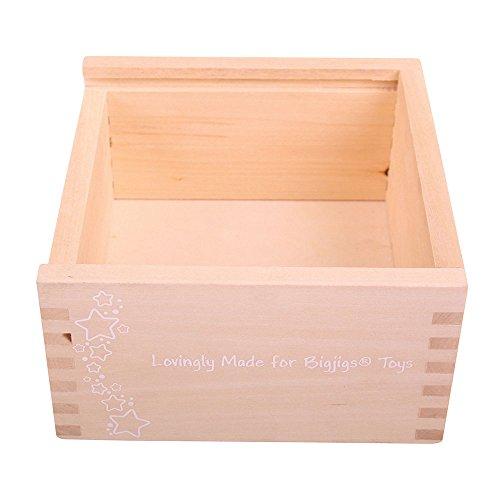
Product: Bigjigs Toys First Posting Box
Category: Toys & Games | Baby & Toddler Toys | Hammering & Pounding Toys
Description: First Posting Box.
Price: $19.99
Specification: ProductDimensions:6x3x6inches|ItemWeight:1.17pounds|ShippingWeight:1.2pounds(Viewshippingratesandpolicies)|DomesticShipping:ItemcanbeshippedwithinU.S.|InternationalShipping:ThisitemcanbeshippedtoselectcountriesoutsideoftheU.S.LearnMore|ASIN:B00JUQ4D4O|Itemmodelnumber:BB093|Manufacturerrecommendedage:12months-15years